Antonia's Line

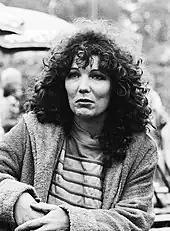
Actress Willeke van Ammelrooy received positive reviews and the Golden Calf for Best Actress for her performance.

According to Dutch director Mike van Diem, the film received more positive reviews in the United States than in its native Netherlands, saying "We thought it was a good film, but nobody thought it was "that" good". Dutch writer Hans Kroon suggested the U.S. reception was out of a need for escapism. On Rotten Tomatoes, the film has an approval rating of 67%, based on 51 reviews, and an average rating of 6.9/10. The website's critical consensus states: "Magical and morbid, "Antonia" picturesque landscapes and proficient performances elevate a somewhat pedestrian parable".